Max Samuel

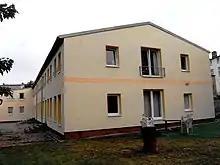
Premises on Friedrichstraße 28, 2011

Before his marriage Max Samuel lived with his elder brother James and his wife Karoline Meibergen in their flat right above the shoe shop on Pferdemarkt 57 in Güstrow. On 14 August 1906 Max Samuel and Berta Geßner (1878–1937) married in Halberstadt, whose Jewish community formed a centre of Modern Orthodoxy, where at times her father Jakob Geßner (1848–1937) had served as the hazzan. Jakob Geßner was a Bavarian teacher, long serving in Hammelburg, where Max Samuel, travelling as a salesman, got to know Berta. While living in Güstrow the members of the Jewish congregation there elected Jakob Geßner their vice chair. Berta's and Max Samuel's son Herbert (1907–1992) and daughter Käte (1910–1987, later altered to Kate) were born in Güstrow. In Rostock on 17 March 1930 Käte married Hermann Georg Kaiser (1904–1992, later altered to Herman Geo. Kaiser) from Mardorf in Hesse. One of Käte's grandchildren is Tim Blake Nelson.